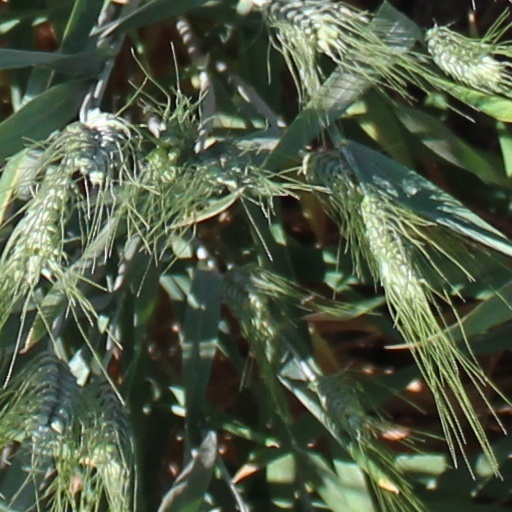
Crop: wheat